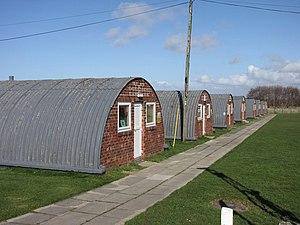
Une cabane Nissen est une structure en acier préfabriquée à usage militaire utilisée comme caserne, fabriquée à partir d'une tôle semi-cylindrique en acier ondulé. Conçu pendant la Première Guerre mondiale par l'ingénieur d'origine américaine Peter Norman Nissen, il a été largement utilisé pendant la Seconde Guerre mondiale.